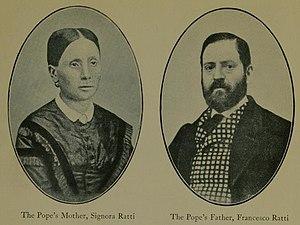
Les parents d'Achille Ratti. Italiano: I genitori di Pio XI, Teresa Galli e Francesco Ratti.
Pie XI, né Ambrogio Damiano Achille Ratti le 31 mai 1857 à Desio, dans le royaume lombardo-vénitien, dans la province de Monza et de la Brianza, est un prêtre catholique, érudit, théologien et archevêque de Milan. Cardinal en 1921, il est élu l'année suivante 259ᵉ évêque de Rome, et donc pape de l'Église catholique.